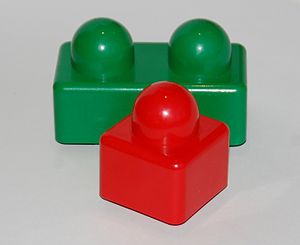
Lego Baby
Lego Baby-klodser
Lego Baby var en produktlinje produceret af den danske legetøjskoncern LEGO, der var målrettet meget små børn, der endnu ikke kan få fuldt udbytte af Duplo. Serien blev solgt som Duplo Primo, herefter som Lego Primo, og blev herefter til Lego Baby fra 2000. Fra 2002 og frem til midten af 2004 blev linjen markedsført som Lego Explore sammen med Duplo, og fra midten af 2004 og frem til det blev udfaset i 2006 hed den igen Lego Baby.